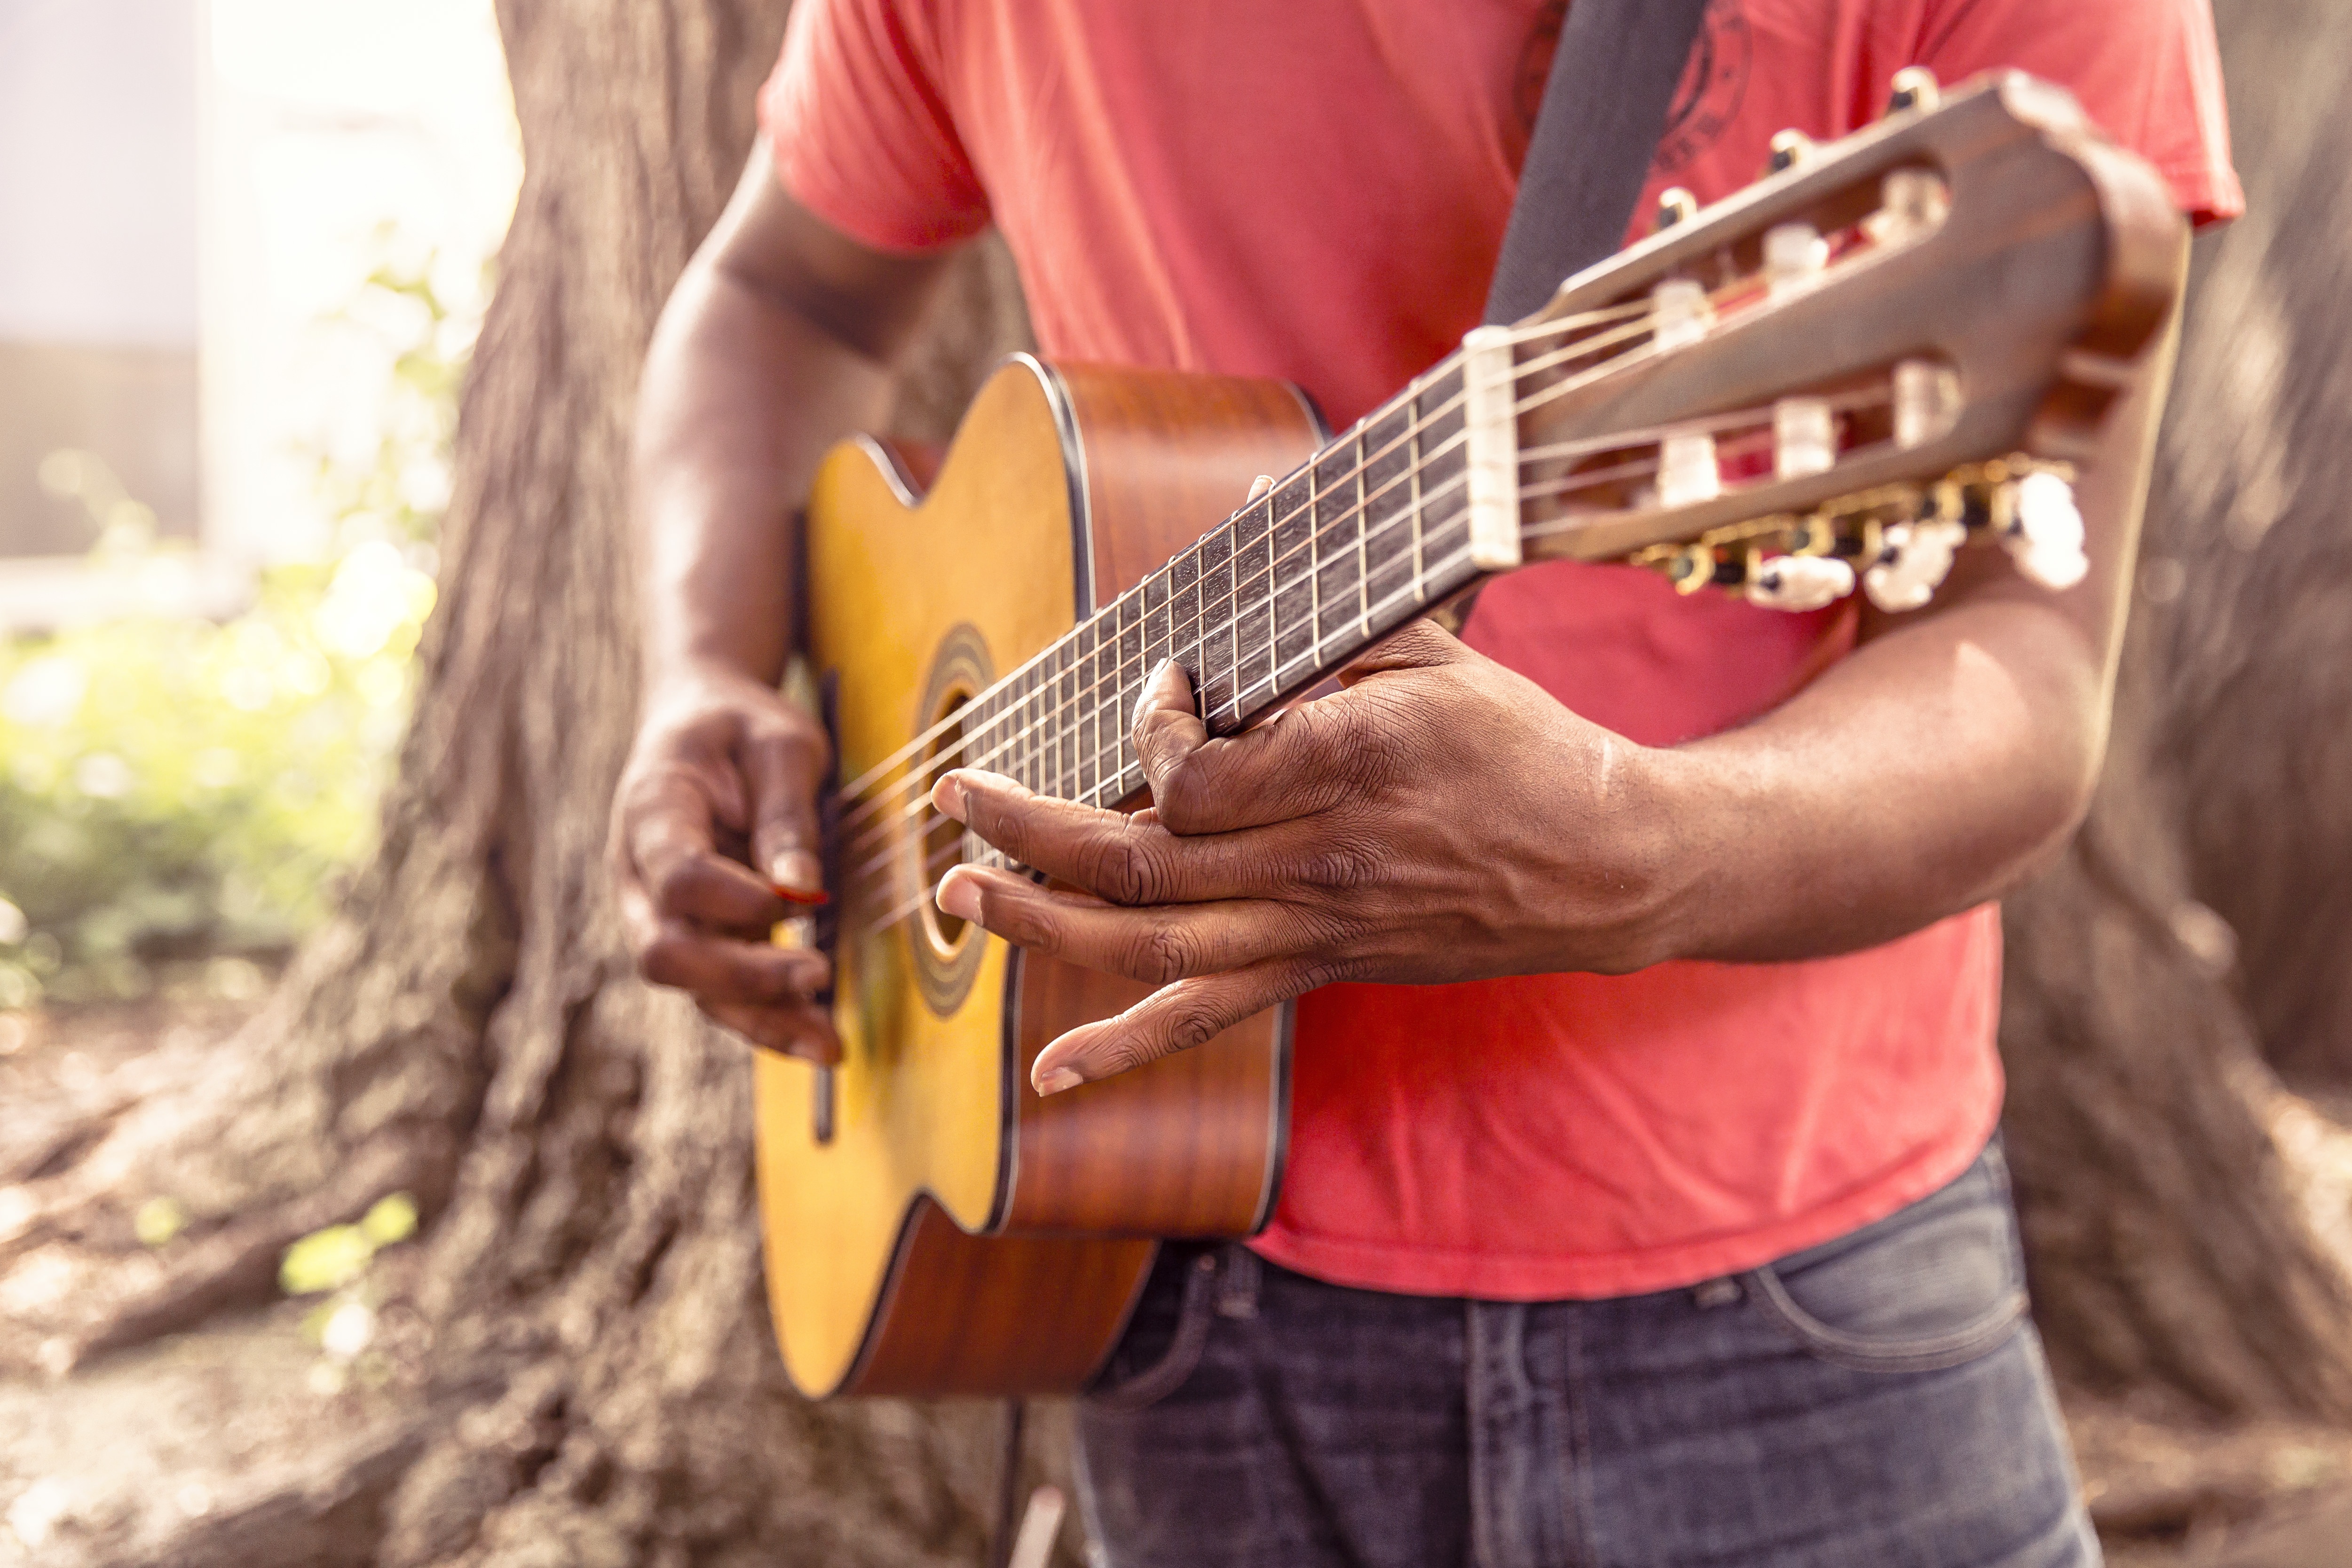
hand, man, rock, outline, person, music, play, guitar, string, band, sign, finger, symbol, instrument, business, musician, swirl, acoustic, note, musical instrument, education, sheet, design, musical, performance, sound, guitarist, icon, song, bass guitar, lesson, pick, chord, strum, position, fiddle, begin, string instrument, beginner, plucked string instruments